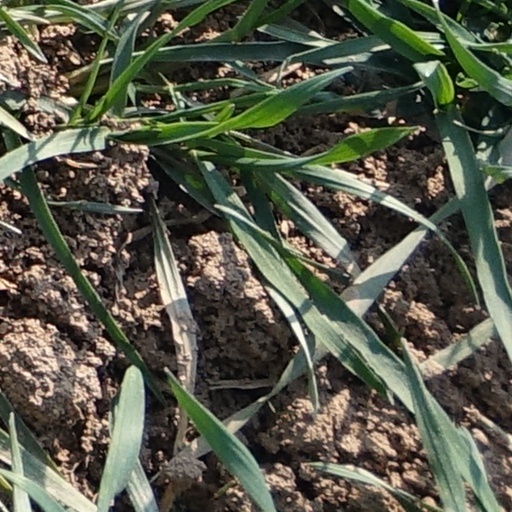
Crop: wheat